The Catholic Catechism (Hardon)

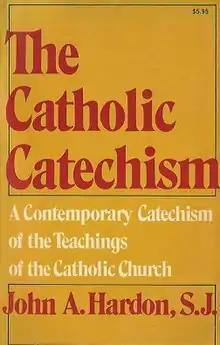
First edition (publ. Doubleday)

The Catholic Catechism is a major volume on the teachings of the Catholic Church written by John Hardon and published in 1975. It was written at the request of Pope Paul VI to counter the emergence of perceived rampant liberalism after the Second Vatican Council (1962-1965). By 1977, 100,000 copies had been sold.